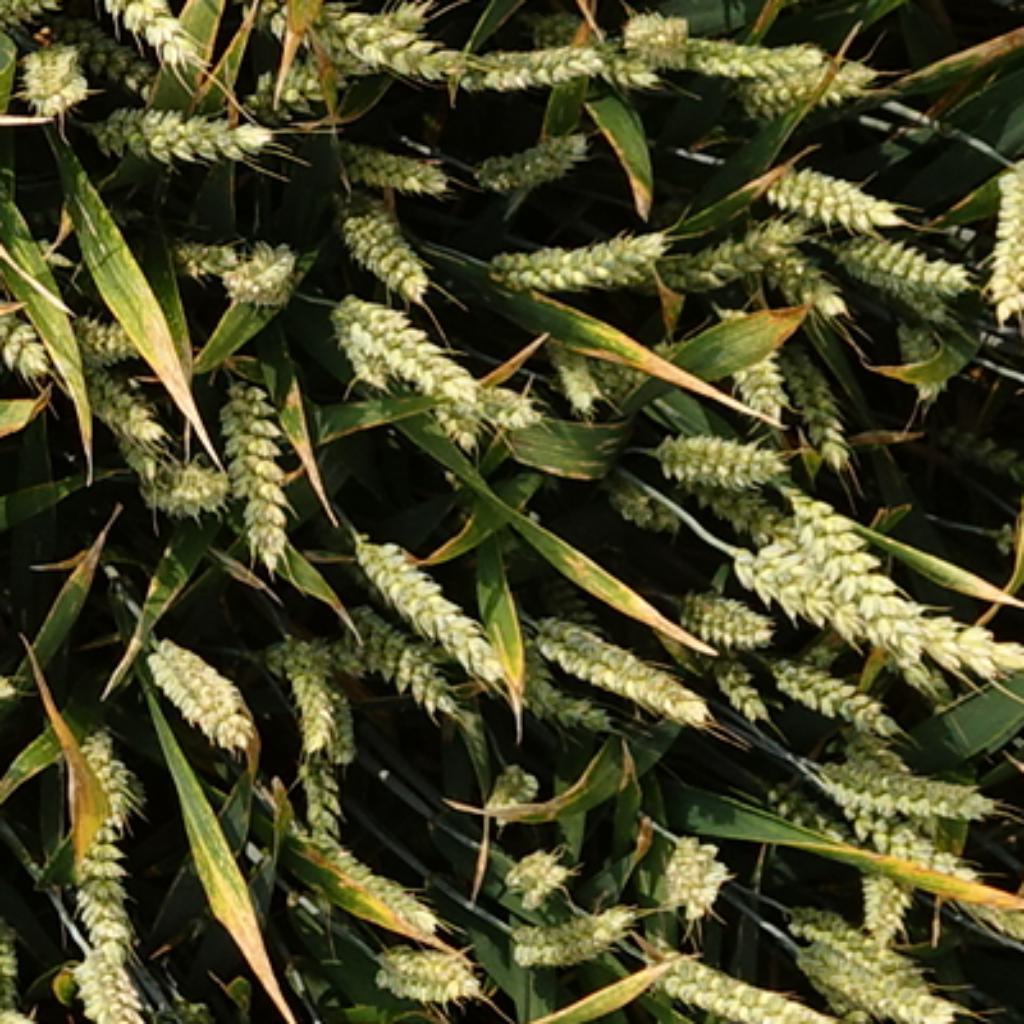
Country: France
Location: VSC
Wheat development stage: Filling - Ripening